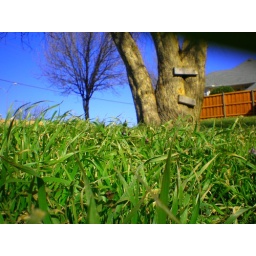
a tree in the grass